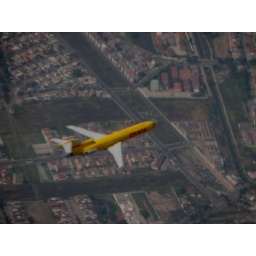
A DHL cargo plane flying below us over Mexico City